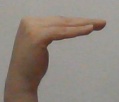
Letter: haa